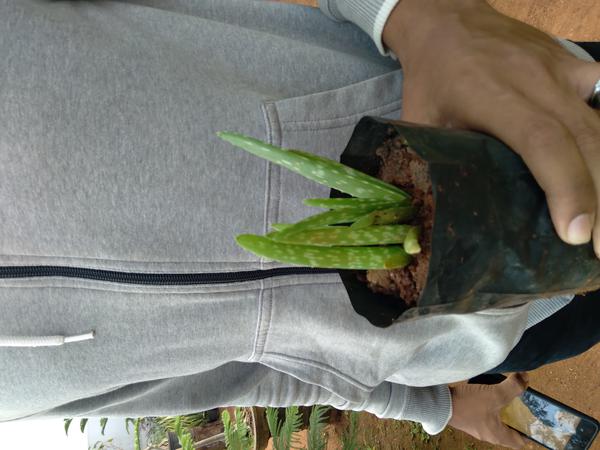
Plant: Aloevera